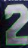
Number: 2